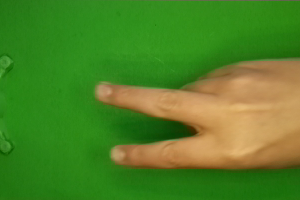
Label: scissors